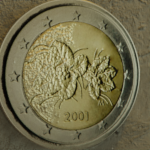
Coin value: 2euro
Country: fi
Edition: standard